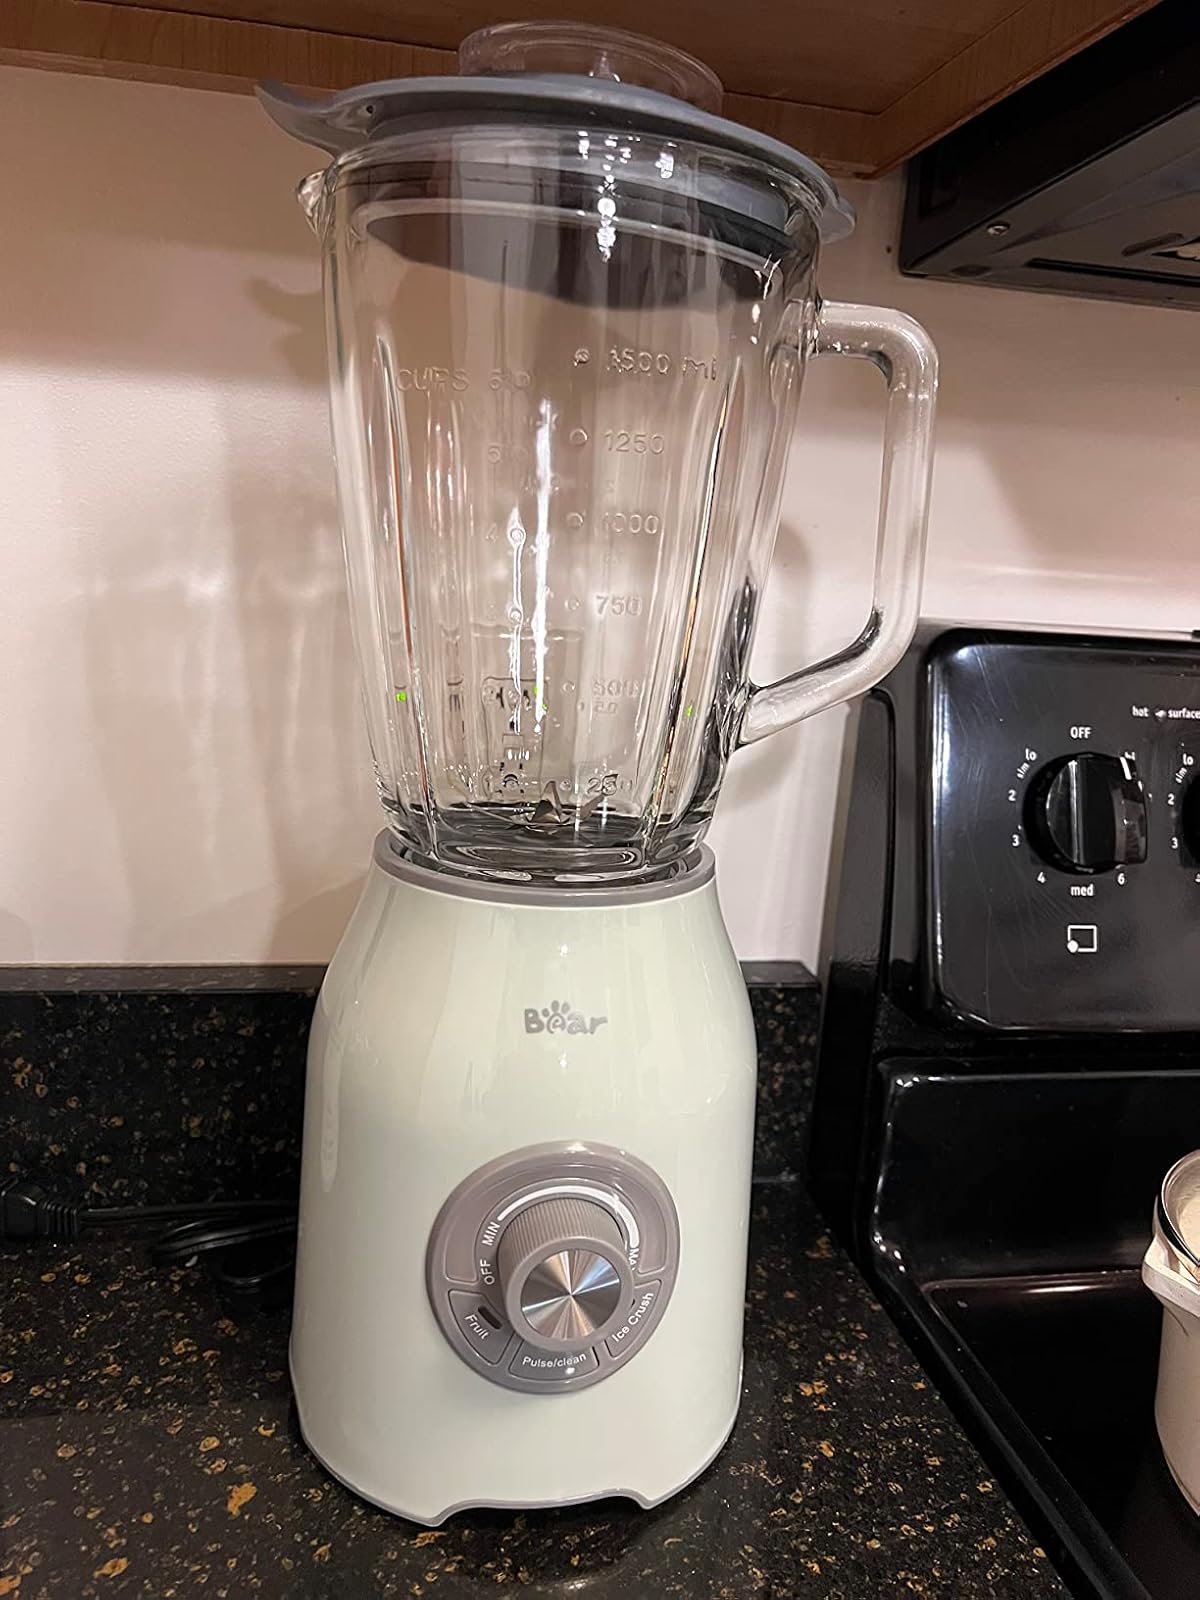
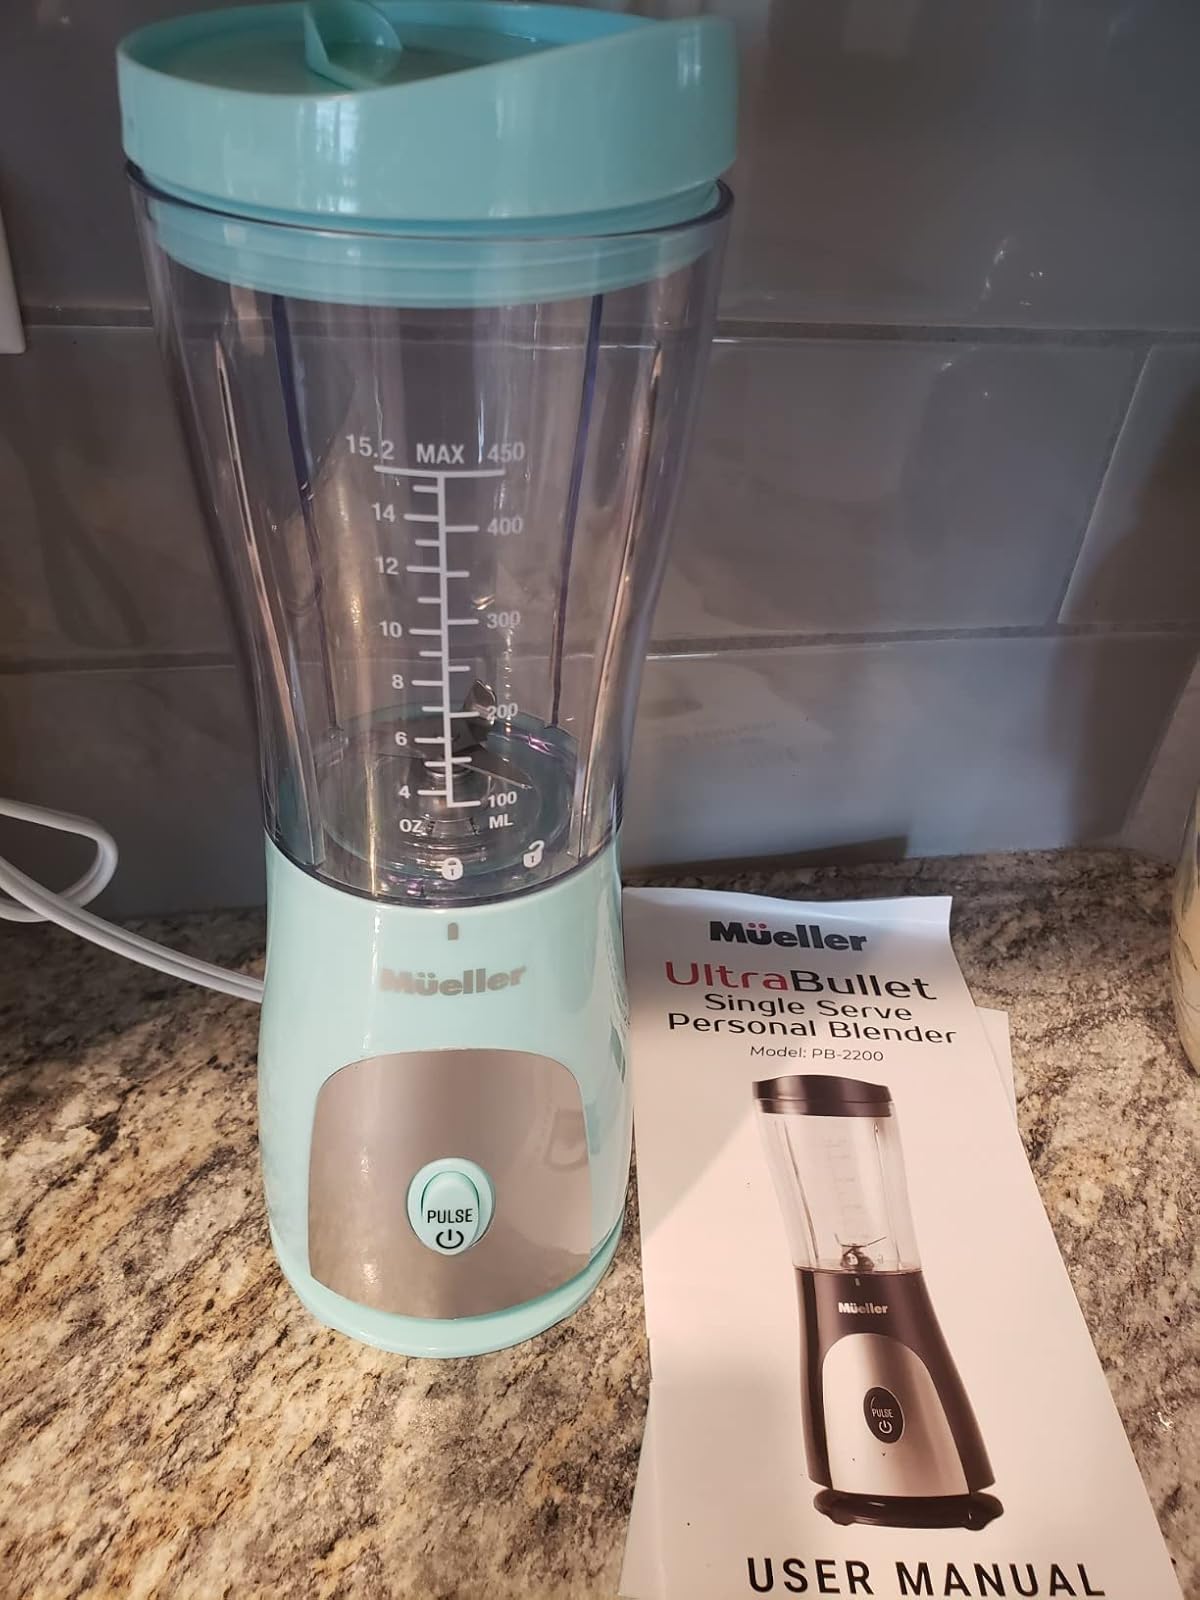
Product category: items_blender
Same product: no